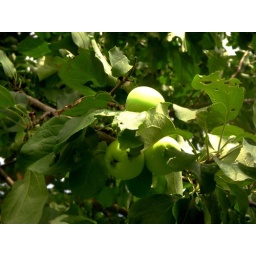
I ate a ton of apples at my aunts house with my cousin, while playing in their little pond.